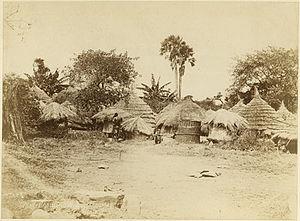
Richard Buchta est un explorateur et photographe autrichien. Né le 19 janvier 1845 à Radłów, il est décédé le 29 juillet 1894 à Vienne.